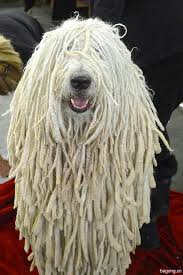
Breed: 318-n000115-komondor